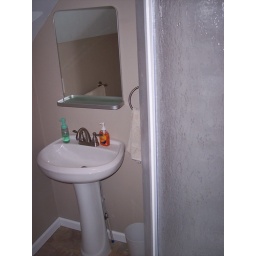
We put in a pedastel sink to save space. The mirror is from Ikea.